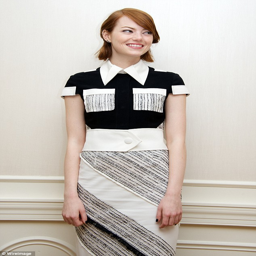
top was finished with large pockets and an oversized collar , adding to her overall eye - catching look